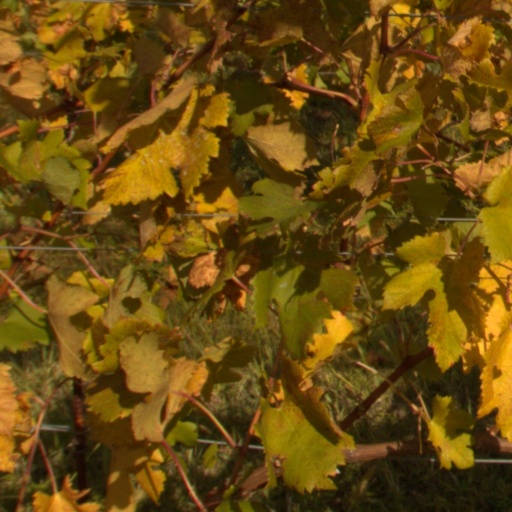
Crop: grape